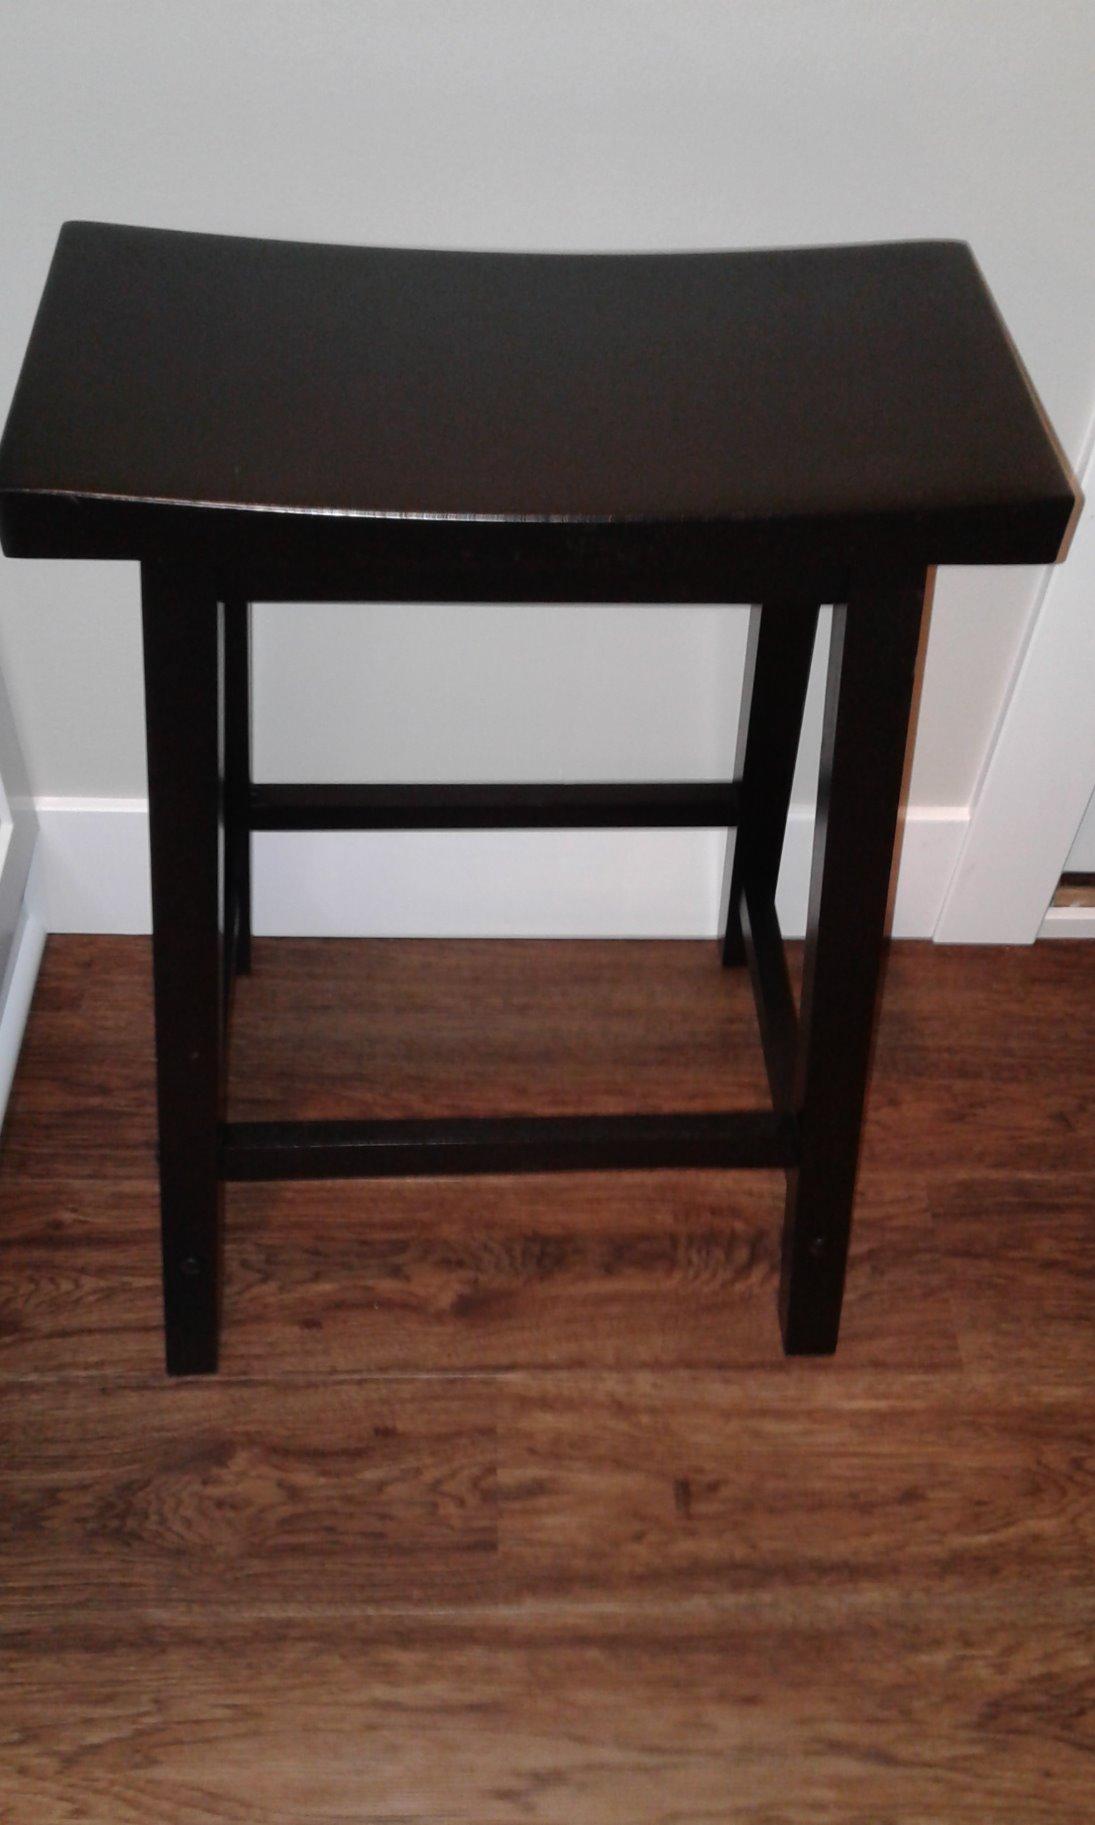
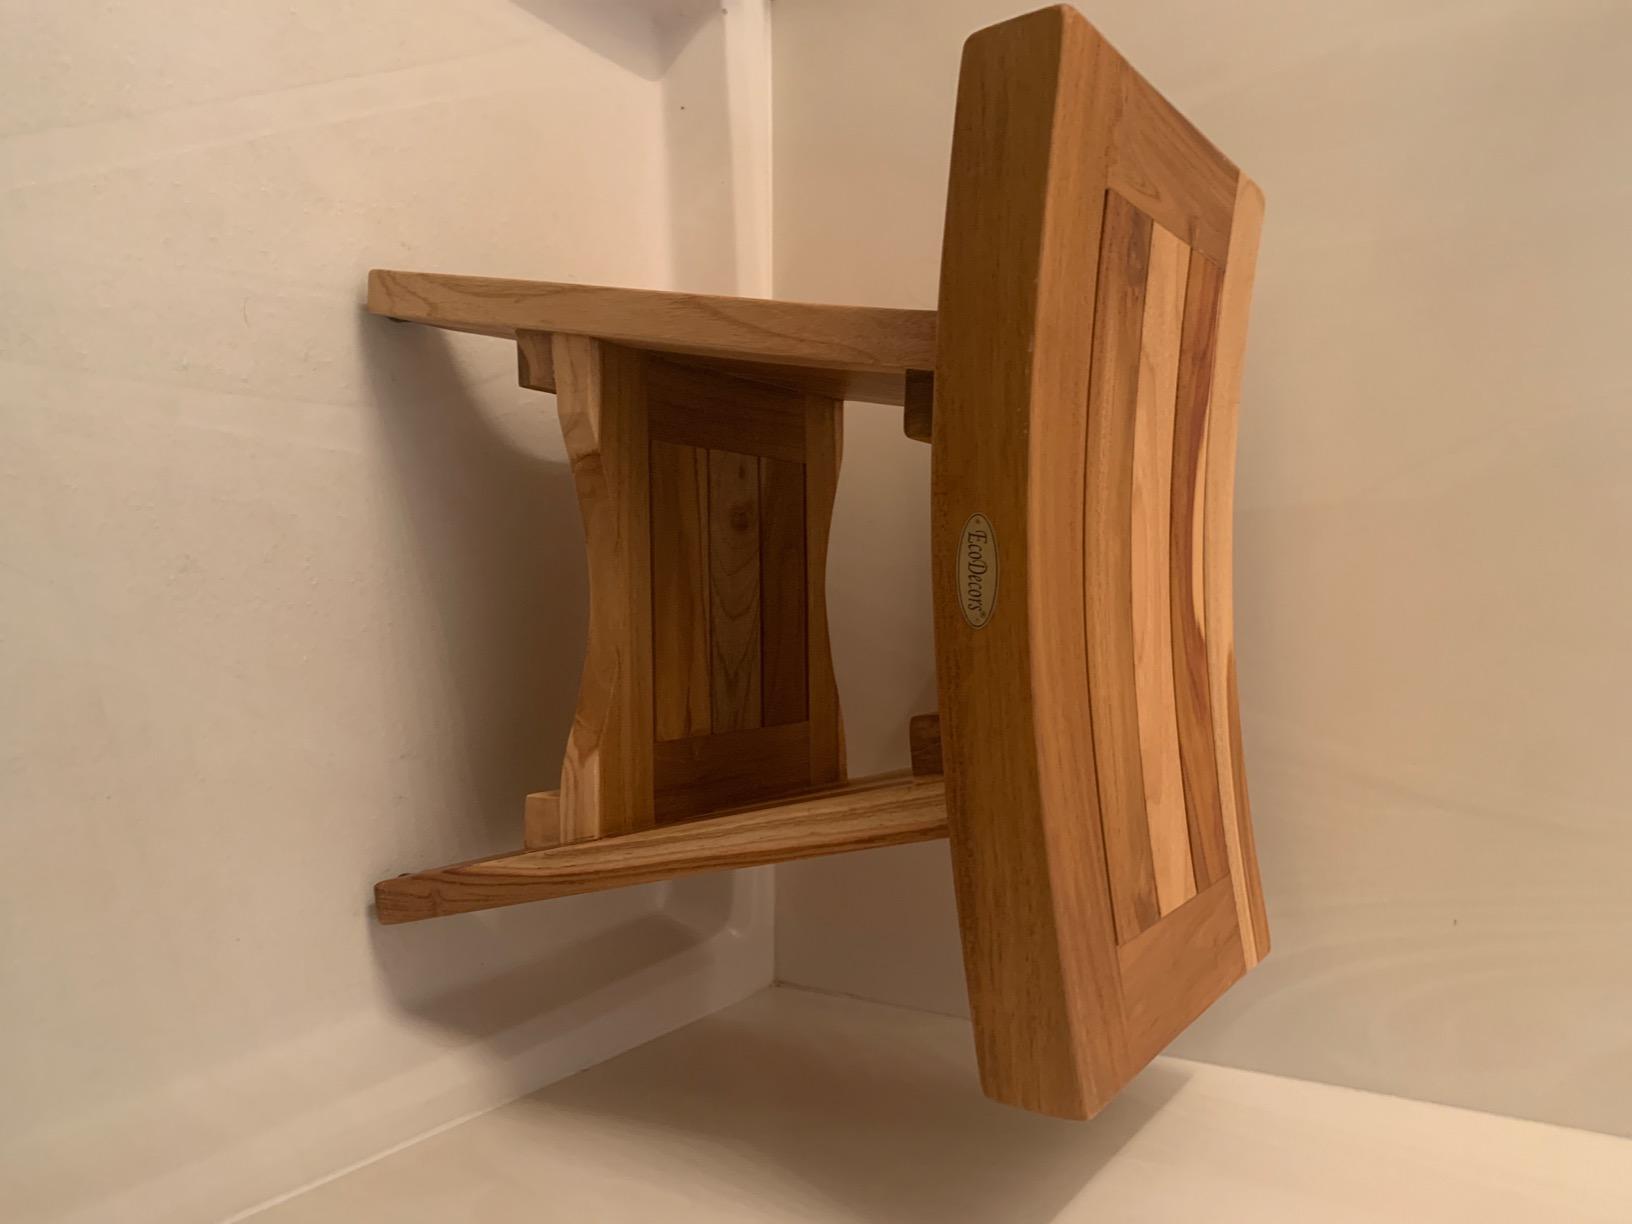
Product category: stool
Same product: no